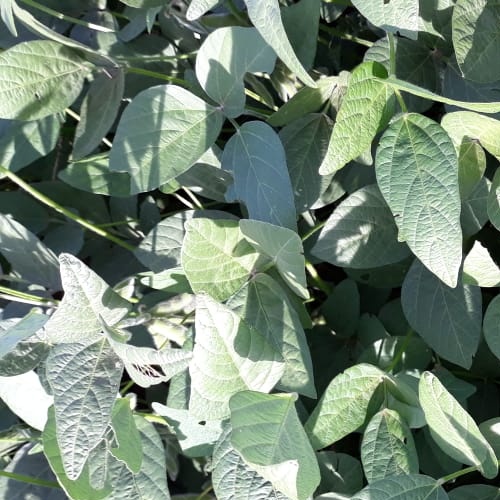
Label: Caterpillar